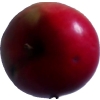
Label: Apple 11